2017–2018 North Korea crisis

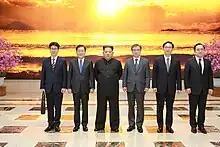
Kim Jong Un meeting with South Korean envoys at the Workers' Party of Korea main building, 6 March 2018

On November 13, North Korean soldiers unsuccessfully attempted to prevent Oh Chong-song, a defector from crossing the border in the Joint Security Area. The UN Command stated that North Korean soldiers had violated the armistice agreement by firing more than 40 shots in the demilitarized zone and in the case of one soldier by briefly crossing the military demarcation line.